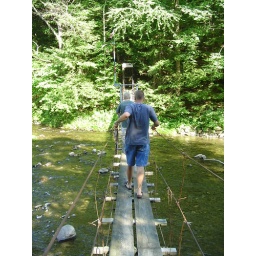
the bridge over the river